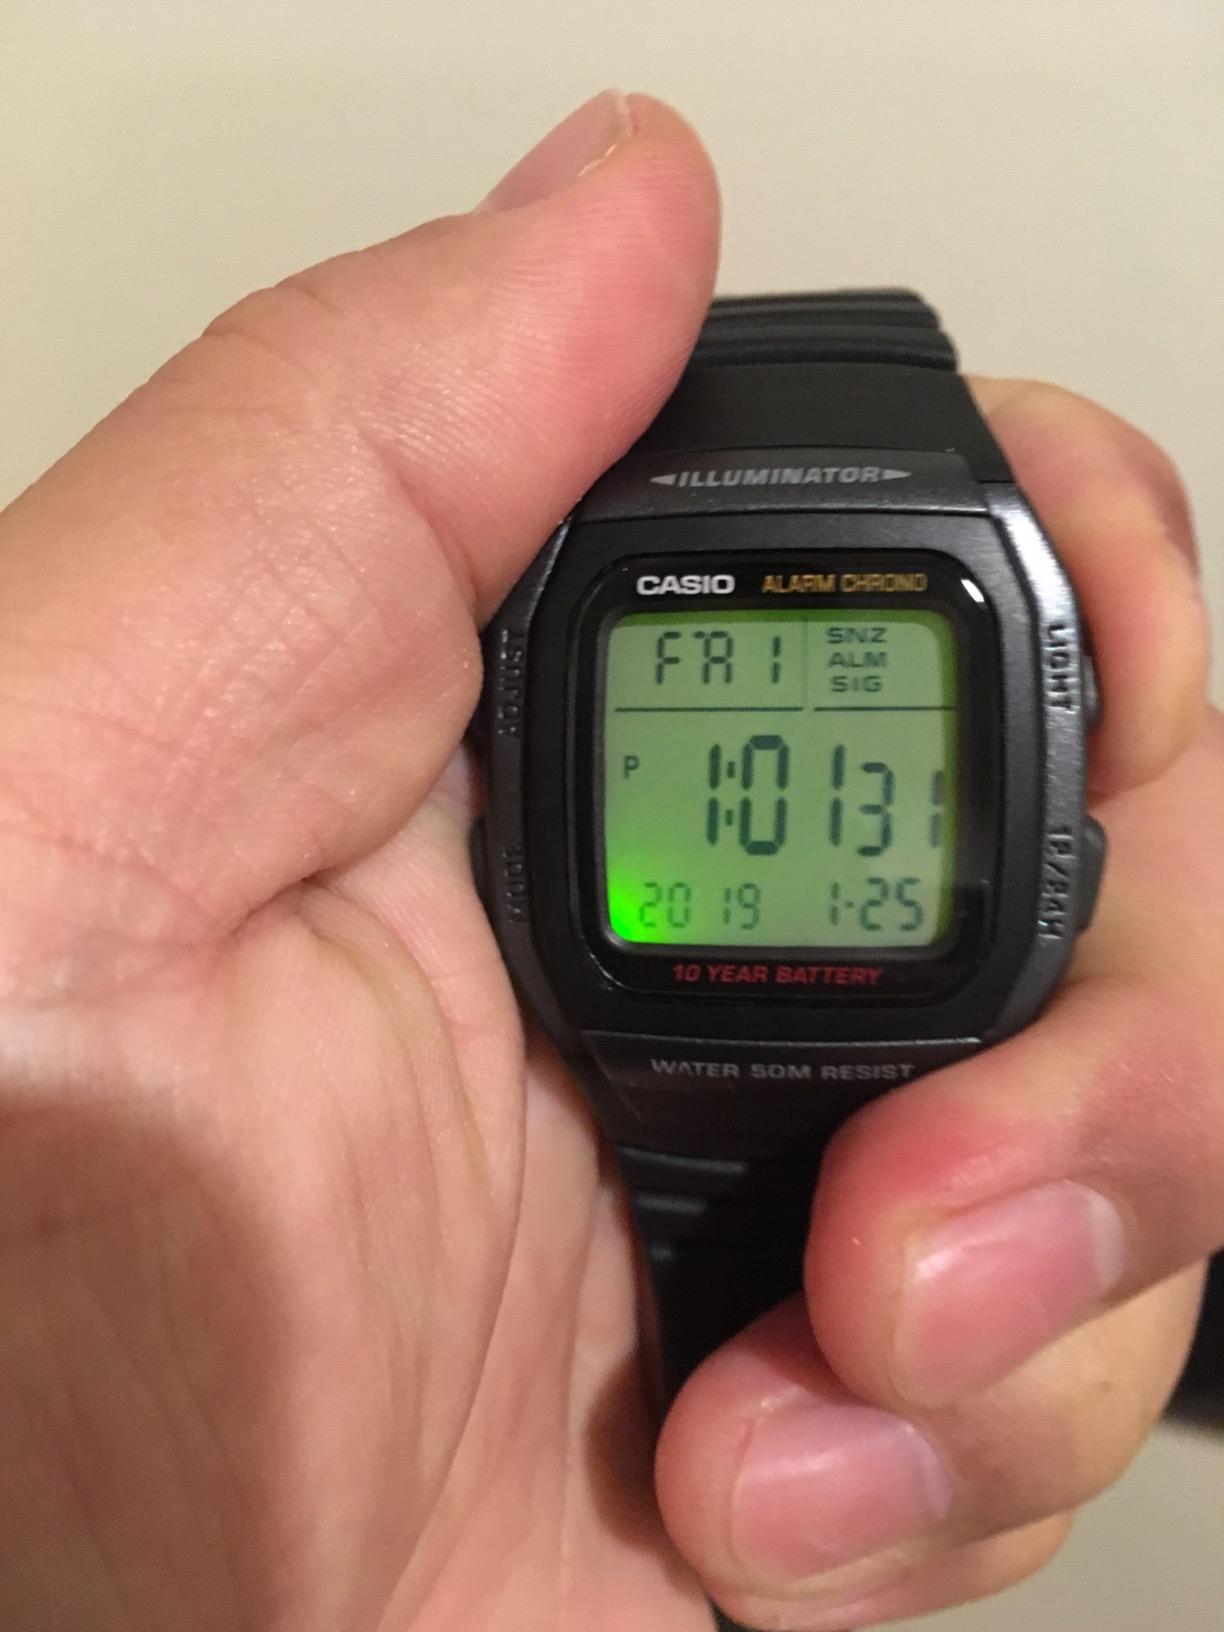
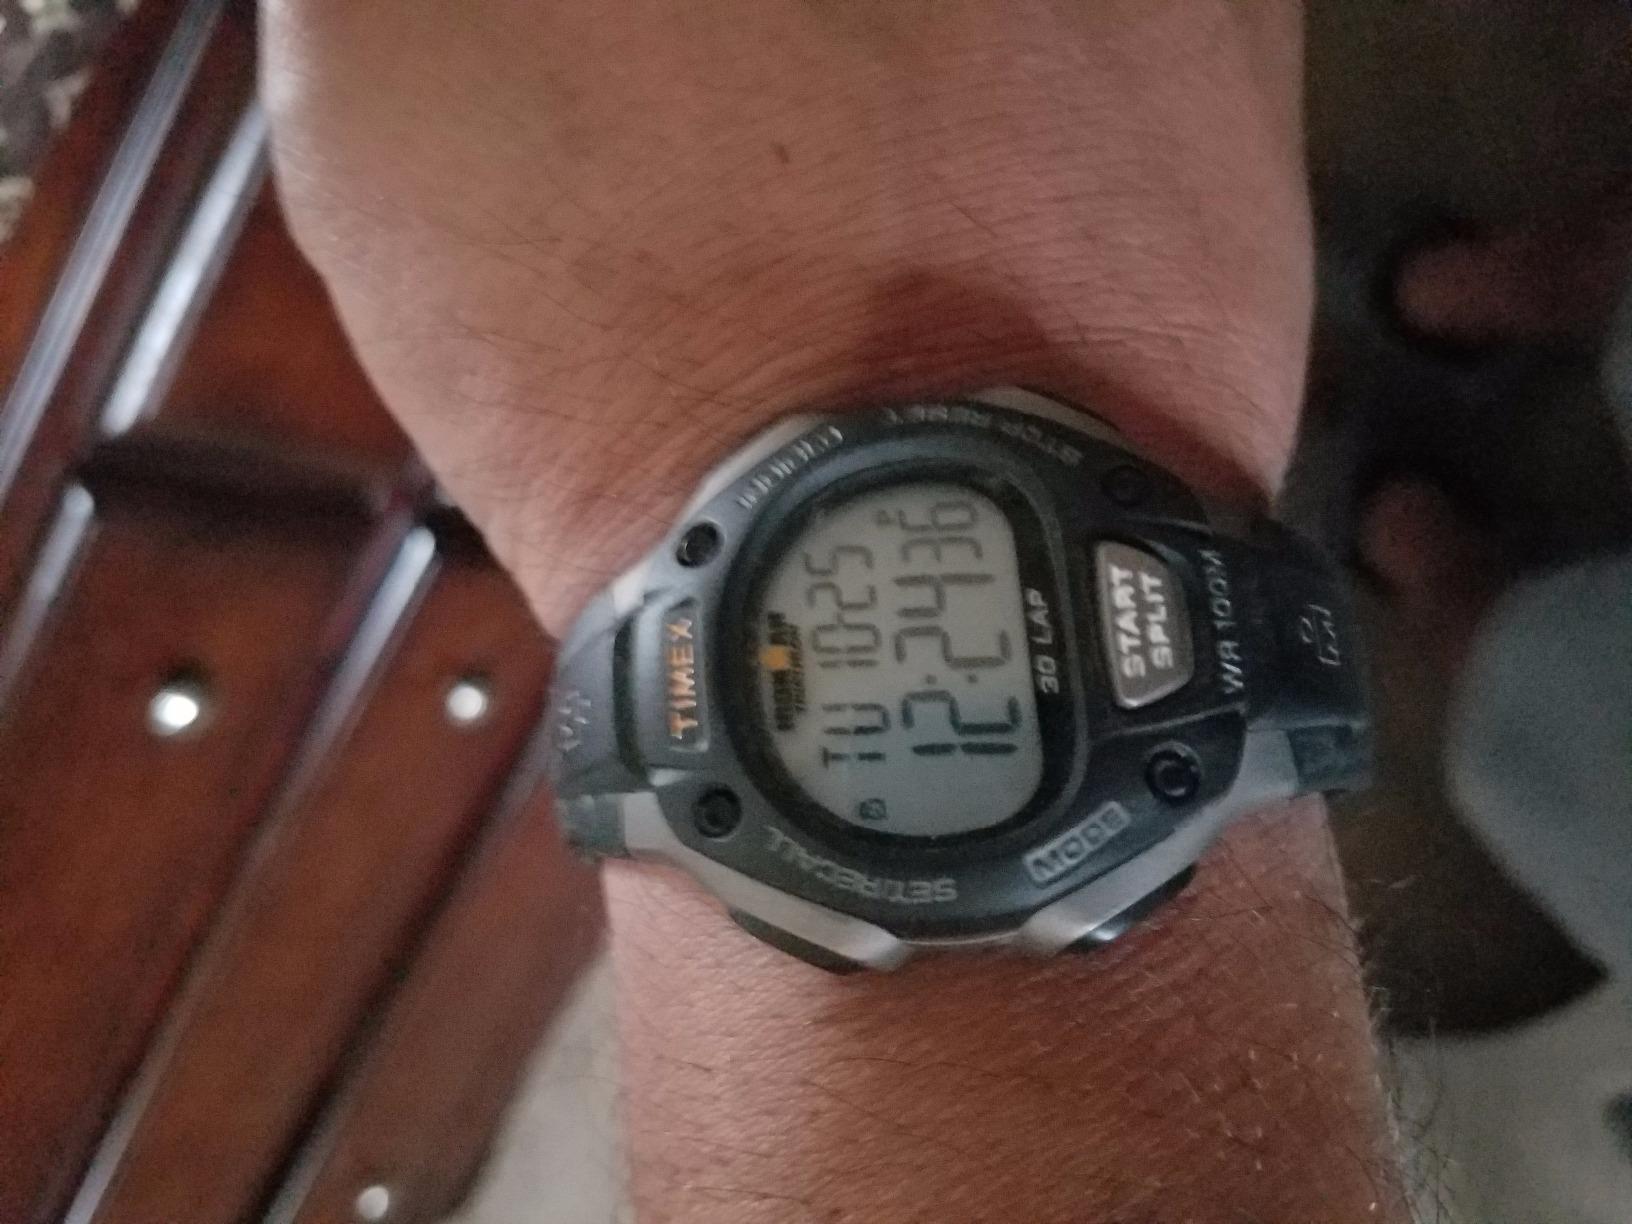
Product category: accessories_watch
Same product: no